History of tea

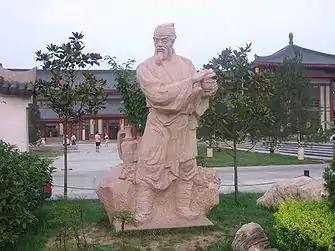
Lu Yu's statue in Xi'an

"Camellia sinensis" originated specifically around the intersection of latitude 29°N and longitude 98°E, the point of confluence of the lands of southwest China, Tibet, north Myanmar, and northeast India. The plant was introduced to more than 52 countries, from this centre of origin.